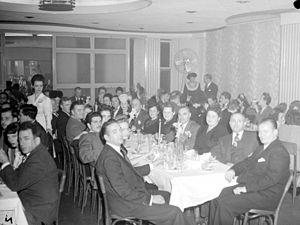
Nous voyons les invités assis aux tables du banquet du mariage des Rosenberg. La réception a lieu au restaurant Moishe's du boulevard Saint-Laurent à Montréal.